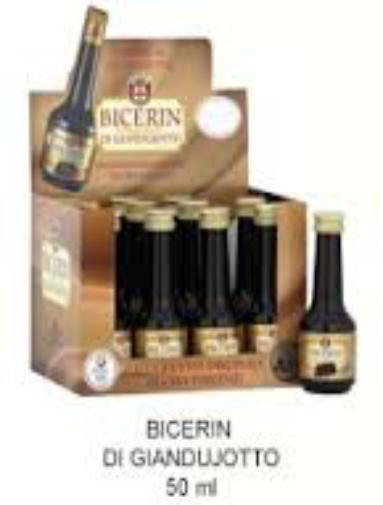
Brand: Bicerin
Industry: Food